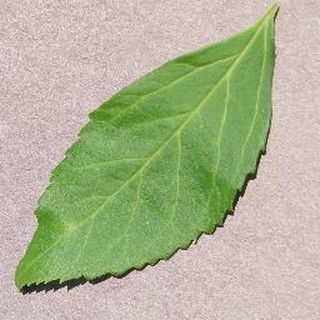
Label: healthy_cherry